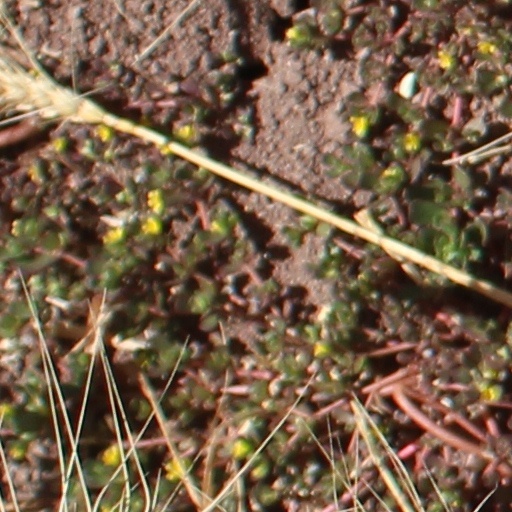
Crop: wheat